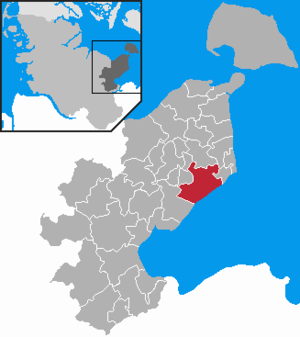
Grömitz
Kort
Grömitz er en by og kommune i det nordlige Tyskland, beliggende under Kreis Østholsten, i delstaten Slesvig-Holsten.